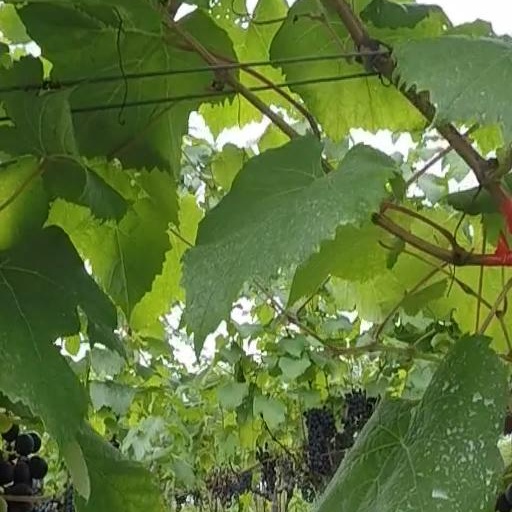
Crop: grape